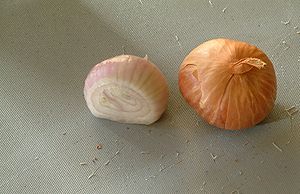
Skalotteløg / Dyrkning
Skalotteløg
Skalotteløg er en varietet af planten kepaløg og anvendes som grøntsag. De har en lidt mildere smag end almindelige løg. Anvendes ofte i gryderetter, tomatretter, mv.